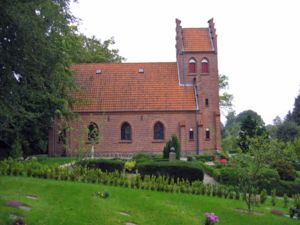
Vilhelm Holck / Værker / Andetsteds
Gadevang Kirke
Gadevang Kirke, Gadevang Kirkedistrikt, Holbo, Strø &amp; Lynge-Frederiksborg Herred, Frederiksborg Amt, Danmark
Vilhelm Thaning Holck var en dansk arkitekt og museumsinspektør.